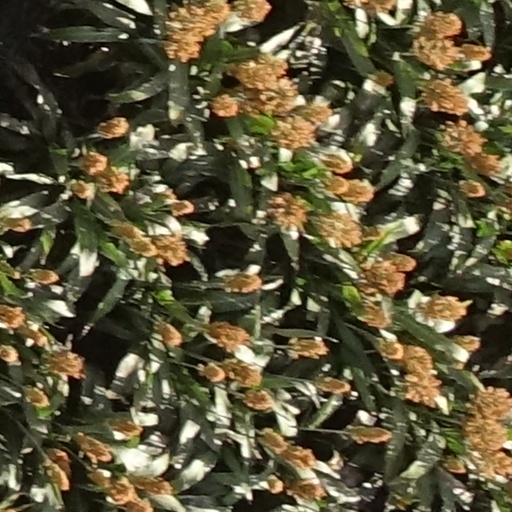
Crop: sorghum